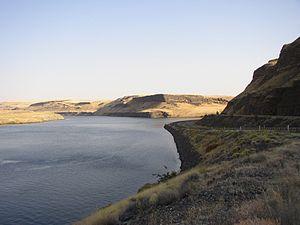
Le Snake ou plus communément la Snake River est une rivière américaine, qui coule dans le nord-ouest du pays. Son nom signifie « serpent » en anglais ; il a probablement dérivé d'un signe en forme d'un « S » que les Amérindiens Shoshone ont fait avec leurs mains pour imiter la natation des saumons. La rivière Snake mesure 1 670 km de longueur et est le plus long affluent du fleuve Columbia. Il prend sa source dans le Wyoming dans le parc national de Yellowstone avant de poursuivre vers le parc national du Grand Teton. Elle traverse l'État de l'Idaho et forme sa frontière ouest avec l'Oregon. Elle entre ensuite dans l'État de Washington pour rejoindre le fleuve Columbia à Pasco. Son débit moyen est de 1 610 m³/s.